Hino Motors

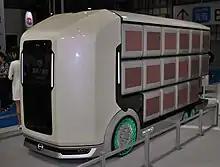
The Hino Flatformer employs a flat platform chassis co-developed with REE Automotive. Pictured with an interchangeable upper body with package delivery cubbies.

An autonomous modular concept vehicle, dubbed Flatformer, was co-developed by Hino and REE Automotive and displayed at the 2019 Tokyo Motor Show. The Flatformer features a flat chassis platform that can have different chassis bodies interchanged autonomously on top of it, such as a body with package delivery cubbies, a body providing retail services, and a body for shuttling passengers.